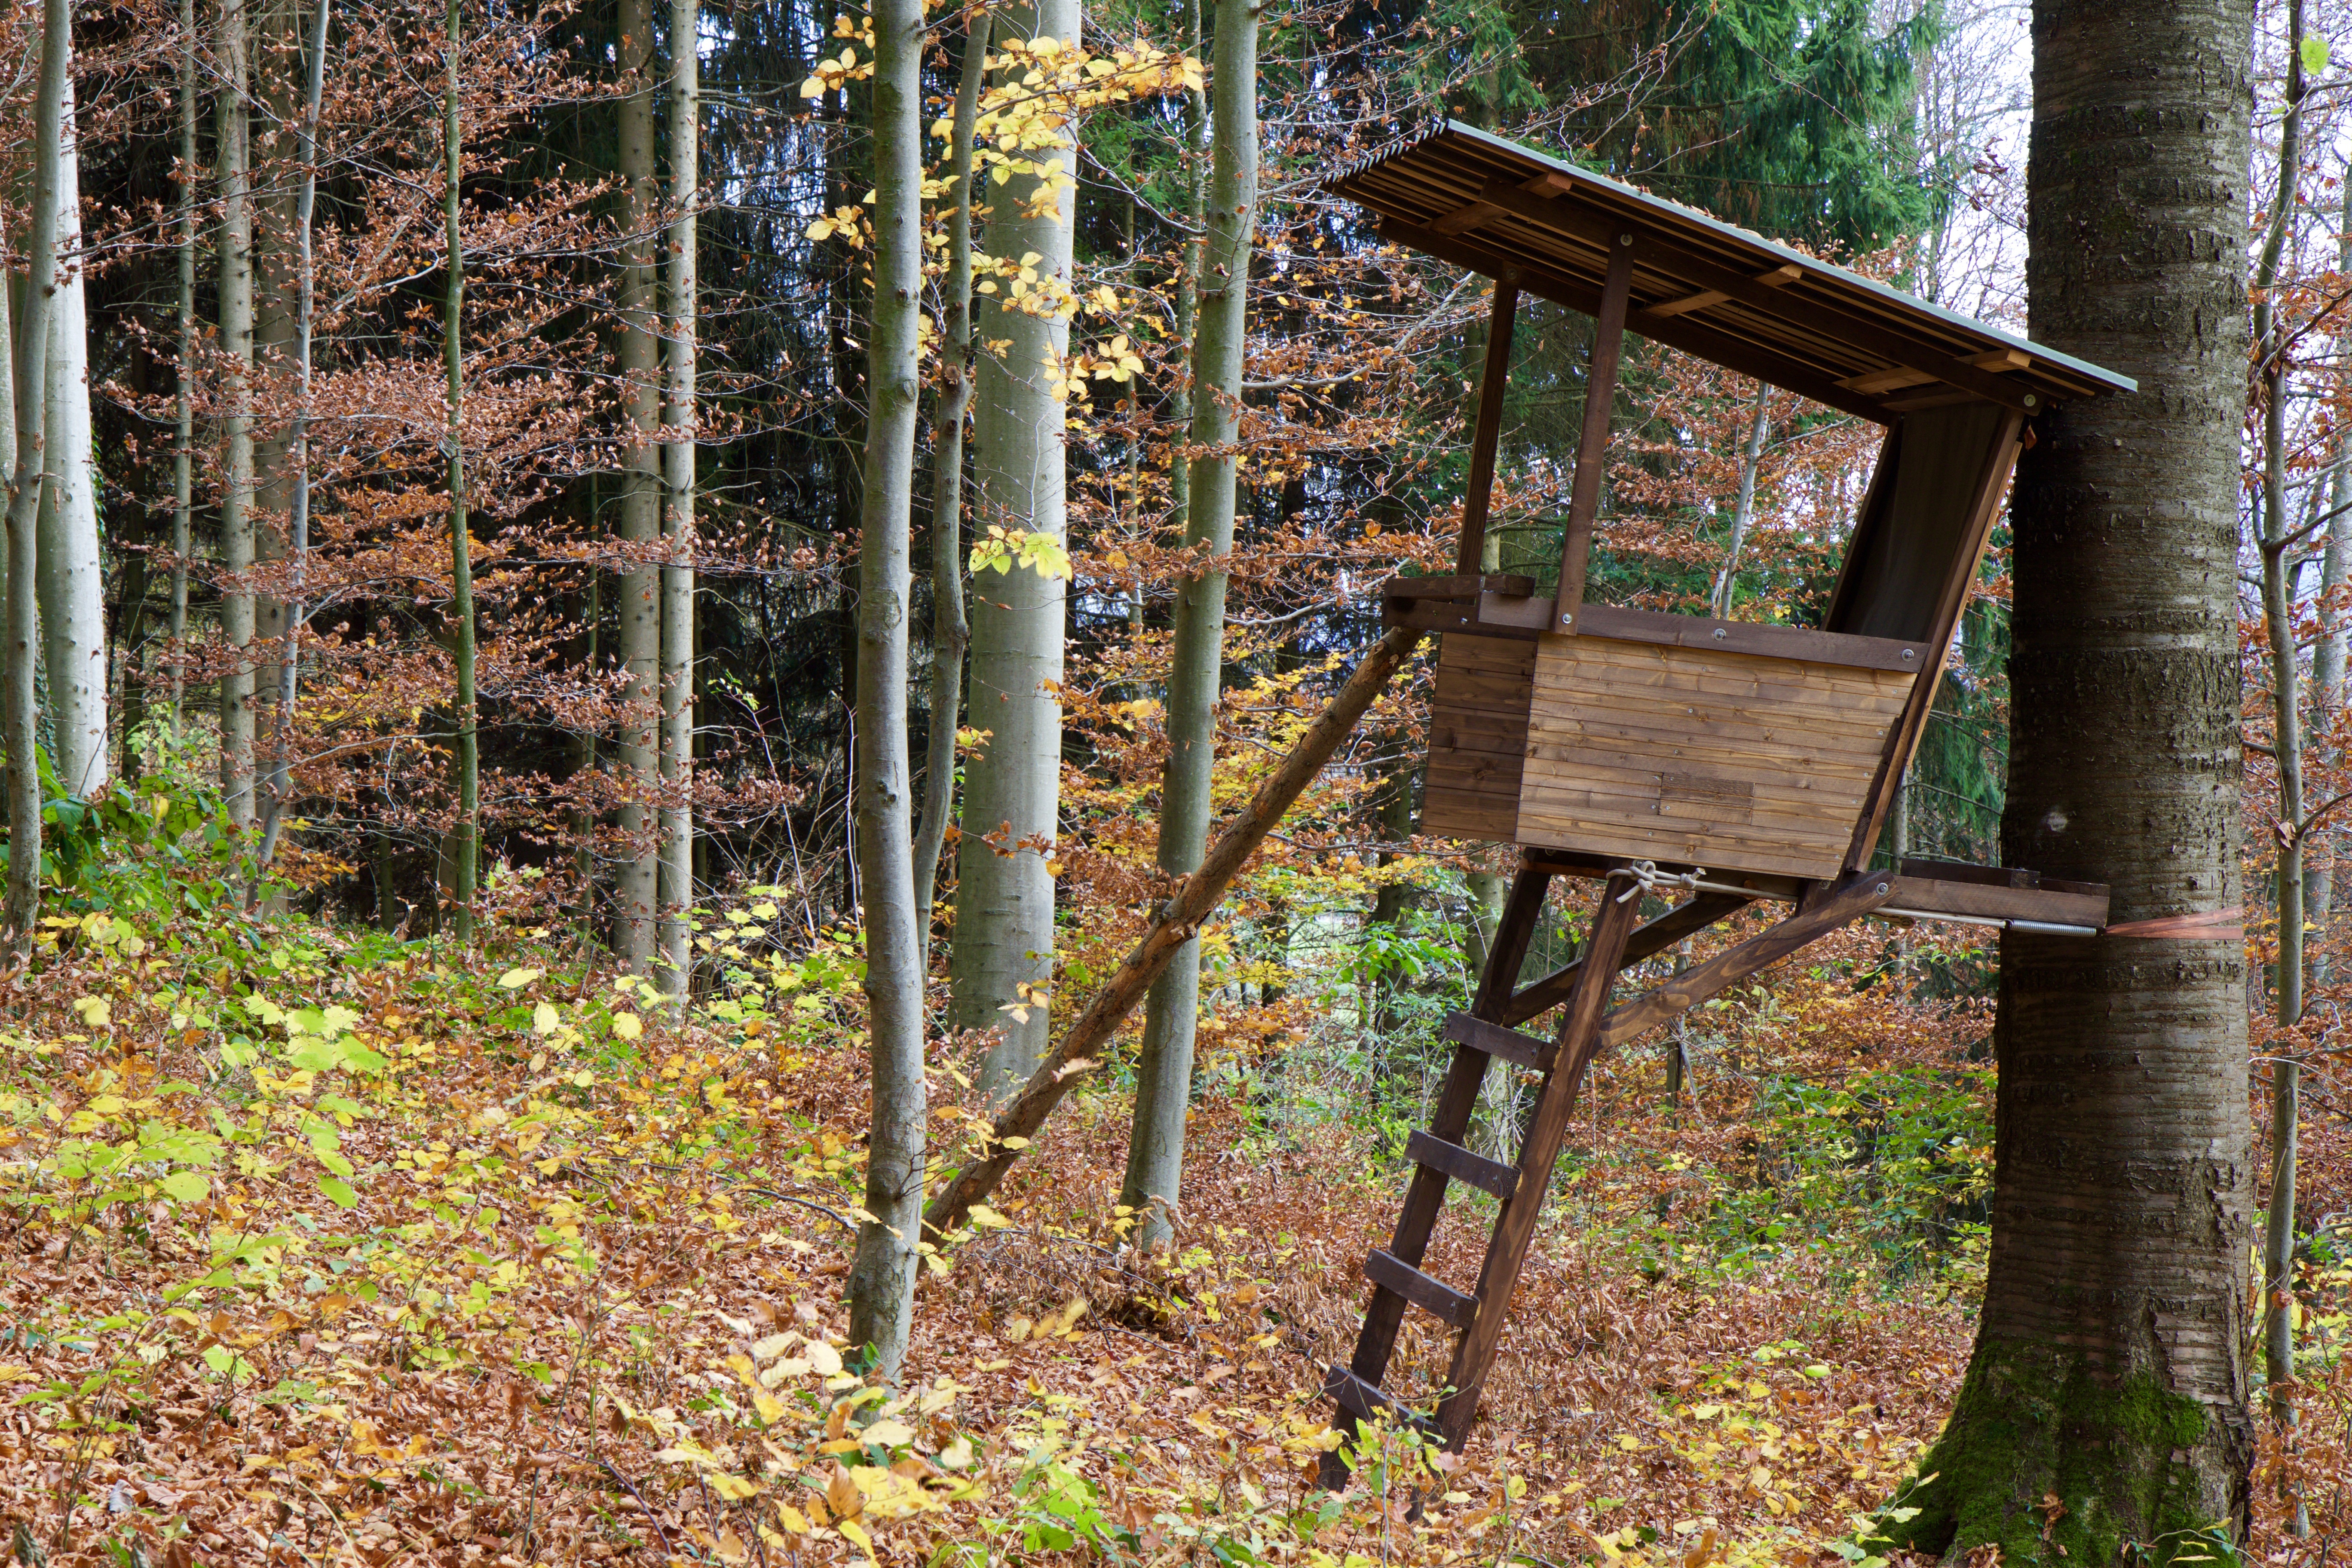
landscape, tree, forest, wood, trail, flower, cottage, perch, autumn, backyard, garden, trees, woodland, yard, fall leaves, wildlife observation, outdoor structure, outdoor play equipment, tree stand